Bethnal Green railway station

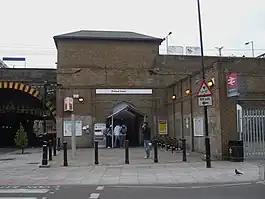
The station entrance in October 2008

Bethnal Green is a station on the Weaver line of the London Overground, located in the southern part of Bethnal Green in East London. The station is down the line from London Liverpool Street; the next station is either (on the branch) or (on the route to and ). Its three-letter station code is BET and it is in Travelcard zone 2.